List of prototype solar-powered cars

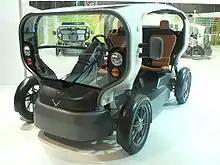
Venturi Eclectic

Venturi Automobiles designed the flanking seating, open-sided 3-seater "Eclectic" as a prototype in 2006. Its range with solar charging only is 7 kilometers per day. Fully charged, its accumulator gives a range of 50 kilometers. The car has a top speed 50 km/h. Its price was 'middle of the road' as announced, but serial production never started. There is also a small electric car with the name "Eclectic 2.0" from the same company.